Giuseppe Creatore

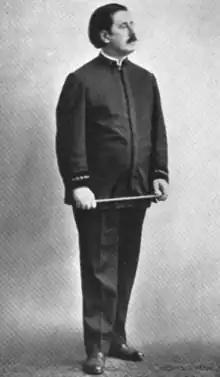

Giuseppe Creatore, called the Great Creatore, was an Italian bandmaster in Italy and the United States. He was born in Naples, Italy, on June 21, 1871, and died in New York City on August 15, 1952. Creatore's fame rivaled that of John Philip Sousa, and he was known for performances that were engaging for both their showmanship and musicianship. The music critic of the Kansas City "Journal" provides a colorful description of Creatore's stage presence: "Creatore starts the band in a mild, entreating way. A simple uplifting of the arms. Then suddenly, with a wild shake of his shaggy head, he springs across the stage with the ferocity of a wounded lion. Crash! Bang! And a grand volume of sound chocks the hall from pit to dome."